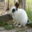
Label: rabbit